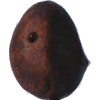
Label: chestnut